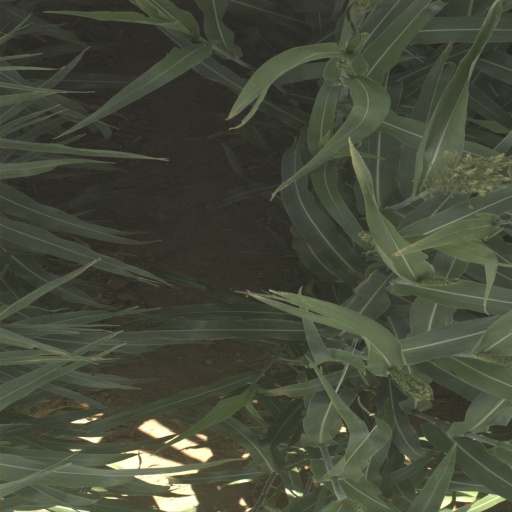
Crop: sorghum